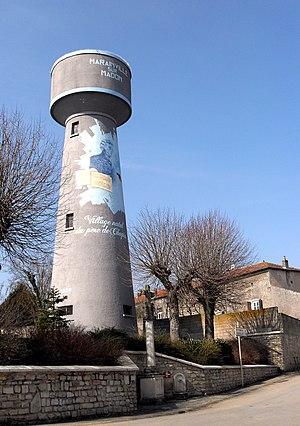
Le château d'eau de Marainville-sur-Madon
Marainville-sur-Madon est une commune française située dans le département des Vosges, en Lorraine, dans l'actuelle région Grand Est.